Patrick Manson

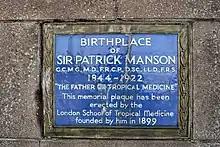
Birthplace of Sir Patrick Manson

Patrick Manson was a son of Alexander Manson and Elizabeth Livingstone Blaikie, born at Oldmeldrum, eighteen miles north of Aberdeen. His father was manager of the local branch of the British Linen Bank and Laird of Fingask. His mother was distant relative of the famed Christian missionary-explorer David Livingstone. He was the second son of a family of three boys and four girls. He developed a childhood passion in natural history, fishing, shooting, carpentry, mechanics and cricket. Among his Presbyterian-Christian family, he showed excellent memory for memorising church sermons at the age of five years.